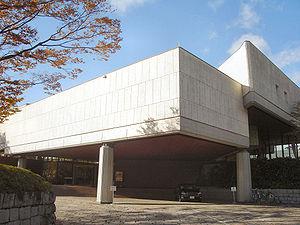
Le musée Sen-oku Hakuko Kan se trouve à Kyoto au Japon. Il abrite une grande collection de vases en bronze chinois, de miroirs chinois et japonais et quelques figurines bouddhiques chinoises en bronze. La collection a été constituée par Sumitomo Kichizaemon VII, mort en 1926. Elle est reconnue comme étant l'une des plus grandes collections au monde de bronzes d'Asie en raison de la qualité de la collection et de la variété de ses plus de 500 pièces.